Mossaka District

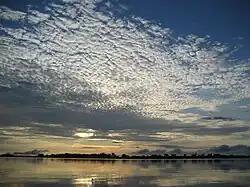
The Congo River near Mossaka.

Mossaka is a district in the department of Congo-Oubangui of the Republic of the Congo. The capital lies at Mossaka, which is also the capital of Congo-Oubangui.